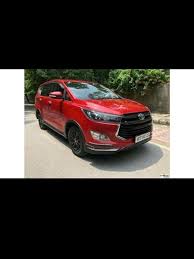
Label: noambulance